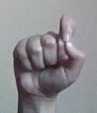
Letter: fa